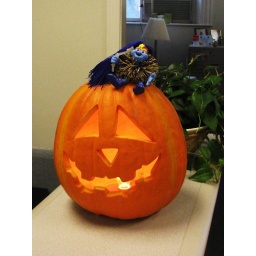
Mr pumpkin on my desk in the office